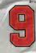
Number: 9